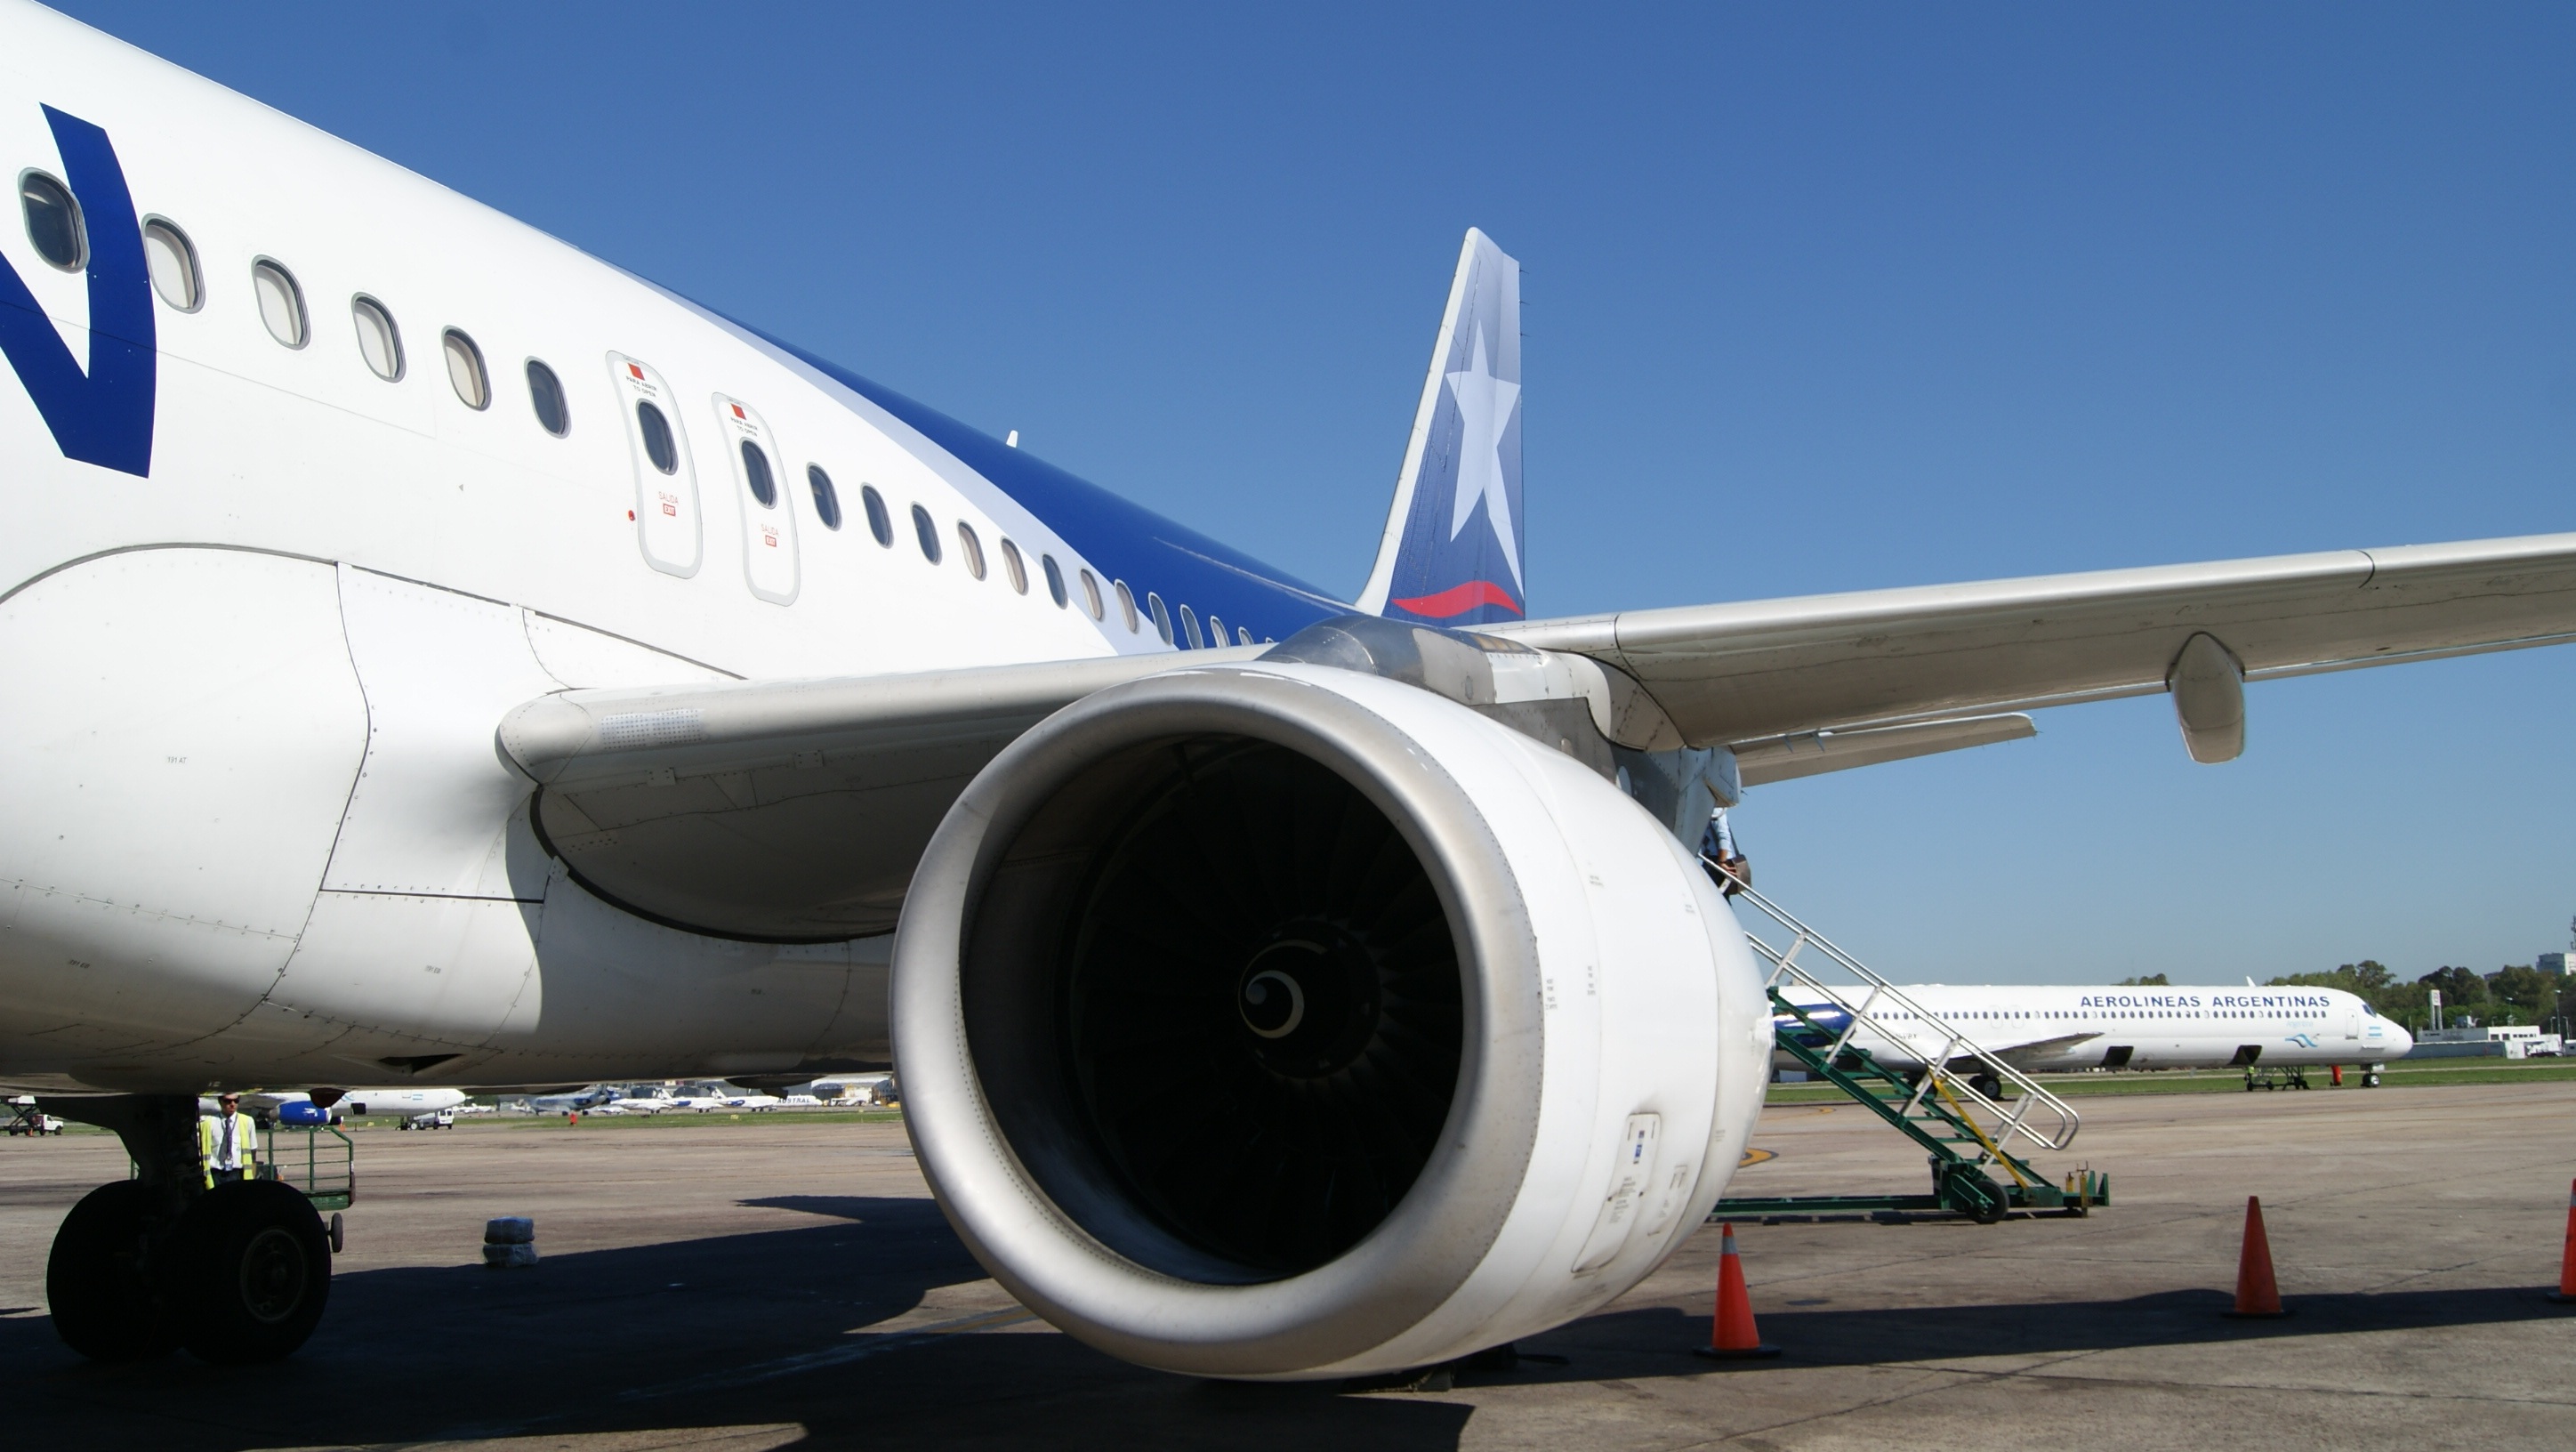
wing, airport, airplane, plane, aircraft, vehicle, airline, aviation, flight, trip, chile, airliner, airbus, boeing, takeoff, aeronautics, jet aircraft, airbus a330, boeing 787 dreamliner, boeing 777, boeing 767, air travel, boeing 737, atmosphere of earth, wide body aircraft, narrow body aircraft, aerospace engineering, aircraft engine, boeing 737 next generation